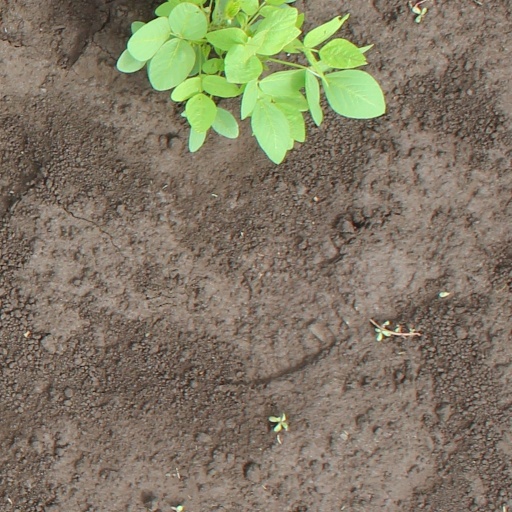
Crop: soybean